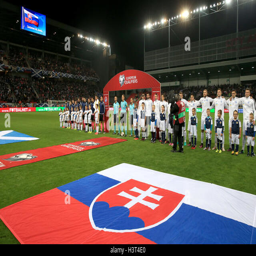
players line up before the match